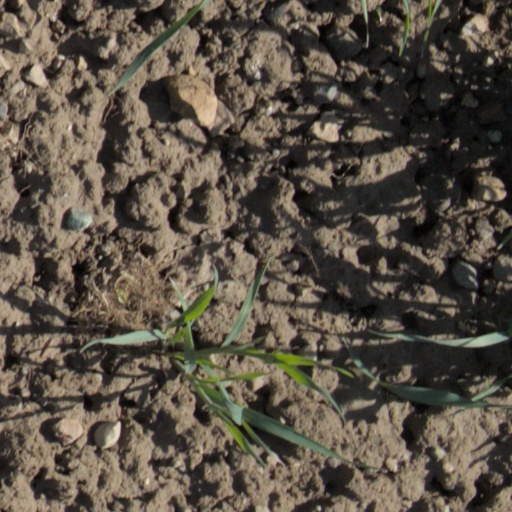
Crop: wheat